Kurtis Byrne

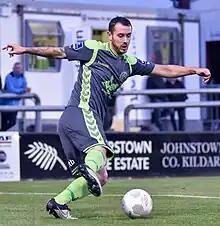
Byrne with Bohemians in 2016

Kurtis Byrne (born 9 April 1990) is an Irish former professional footballer who plays for Collinstown FC. He is the son of former Celtic and Southend United player Paul Byrne.